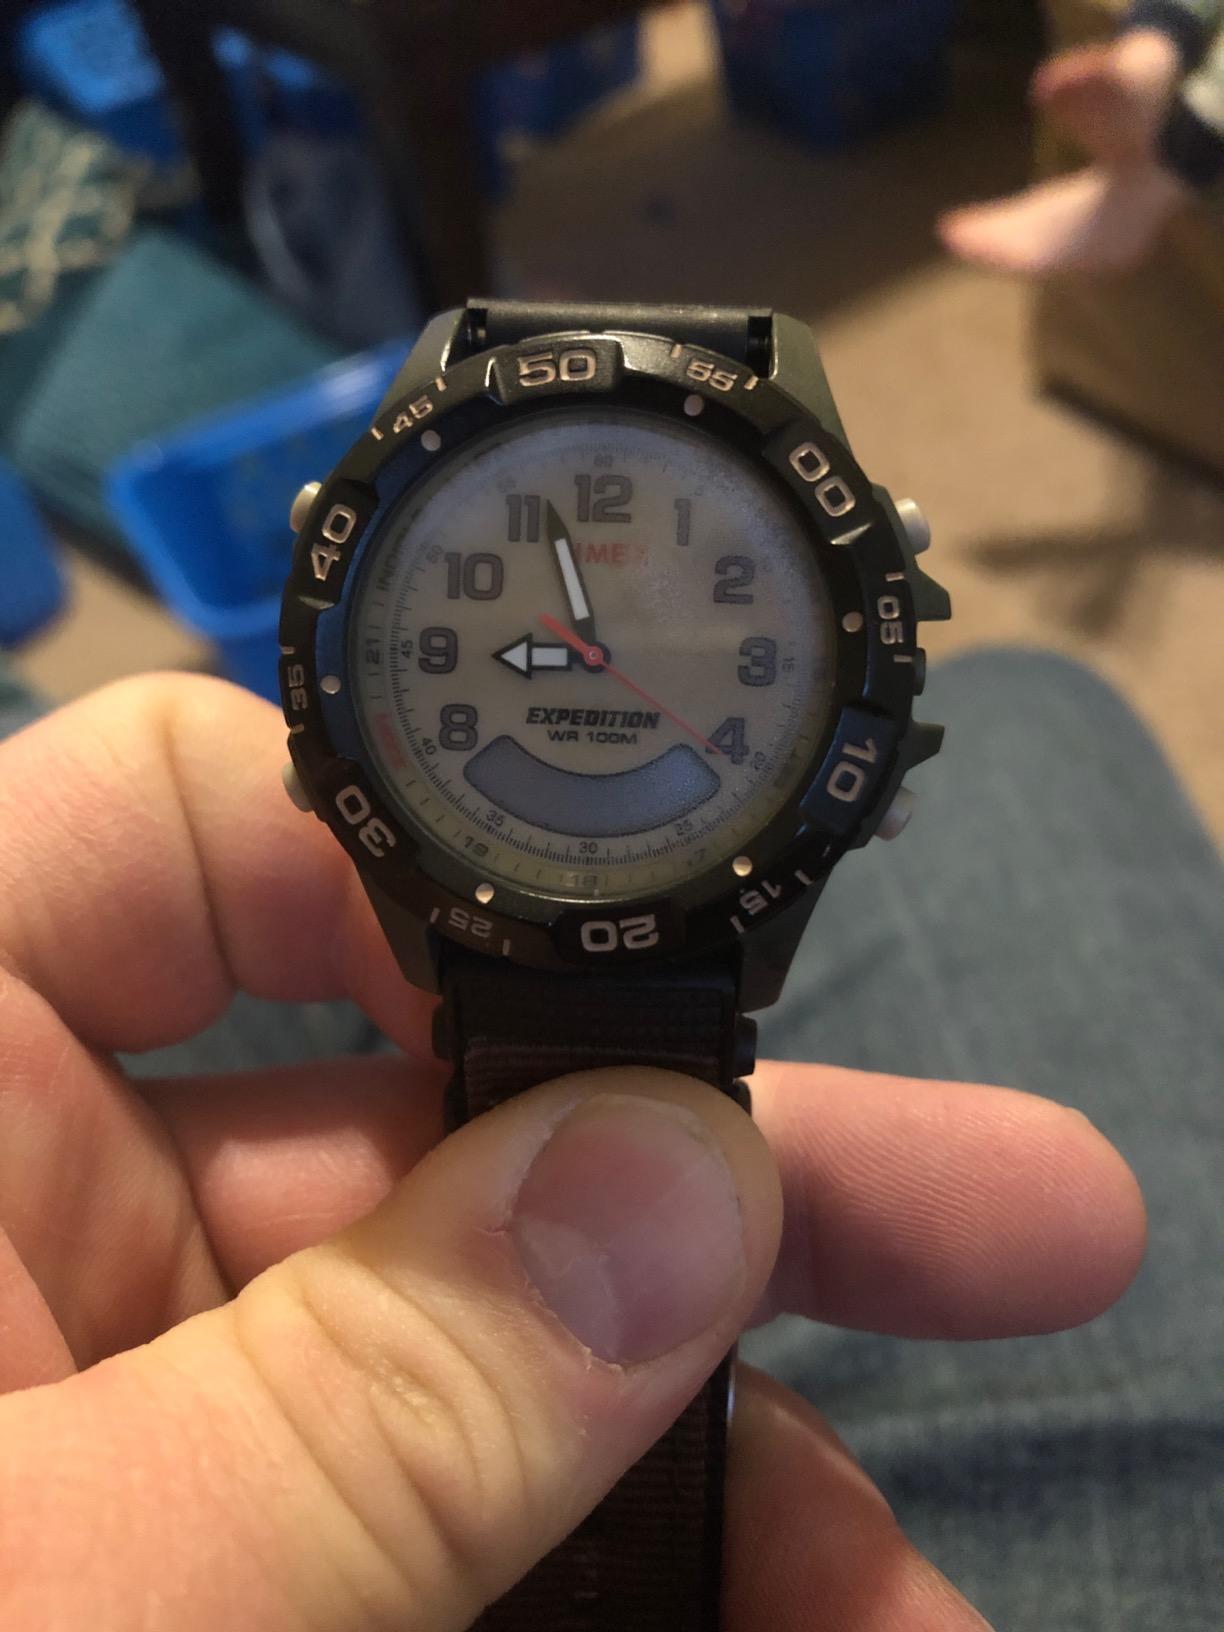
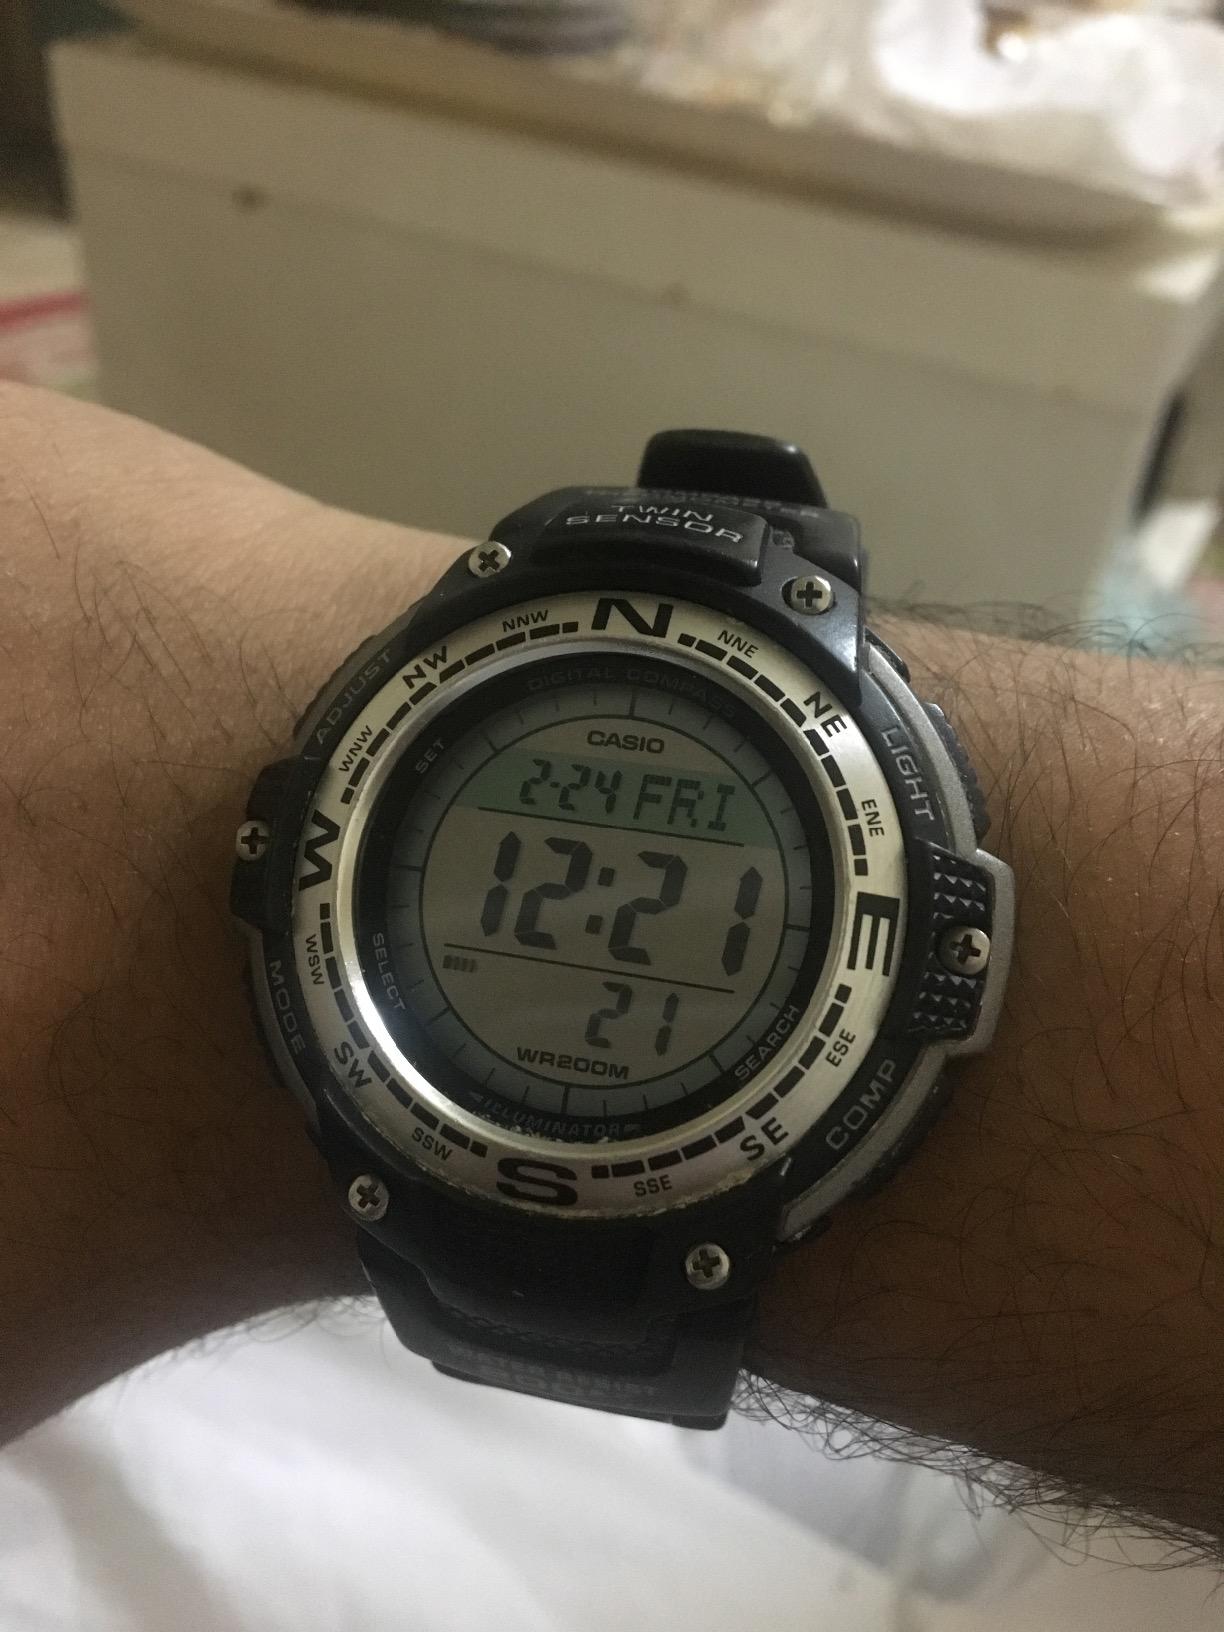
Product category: accessories_watch
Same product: no